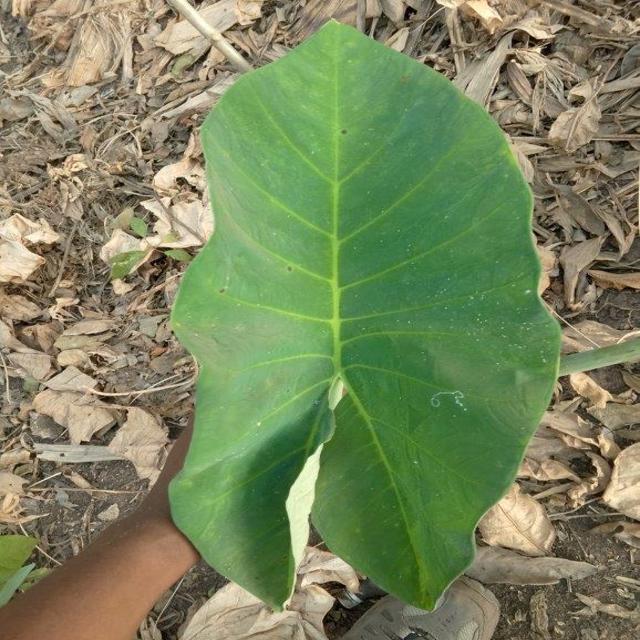
Label: Healthy